Perpetua (typeface)

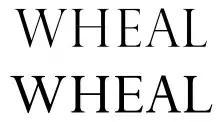
Comparison between Perpetua Titling (above) and Perpetua (below). The display type has much finer details.

Ultimately, despite Morison's high hopes for Perpetua, it has remained something of a niche face, particularly popular for high-quality printing projects and uses such as headings. Morison late in life conceded thatthe question whether the sizes 8- to 14-point fully realise the ambition with which they were begun, i.e. to create an original type serviceable for all kinds of books, does not permit of an answer in the unqualified affirmative. Perpetua, it may be said at once, is eminently suitable for certain kinds of books...with which a certain obvious degree of 'style' is desired, as for example, the semi-private printing with which Gill was for a long time intimately associated.